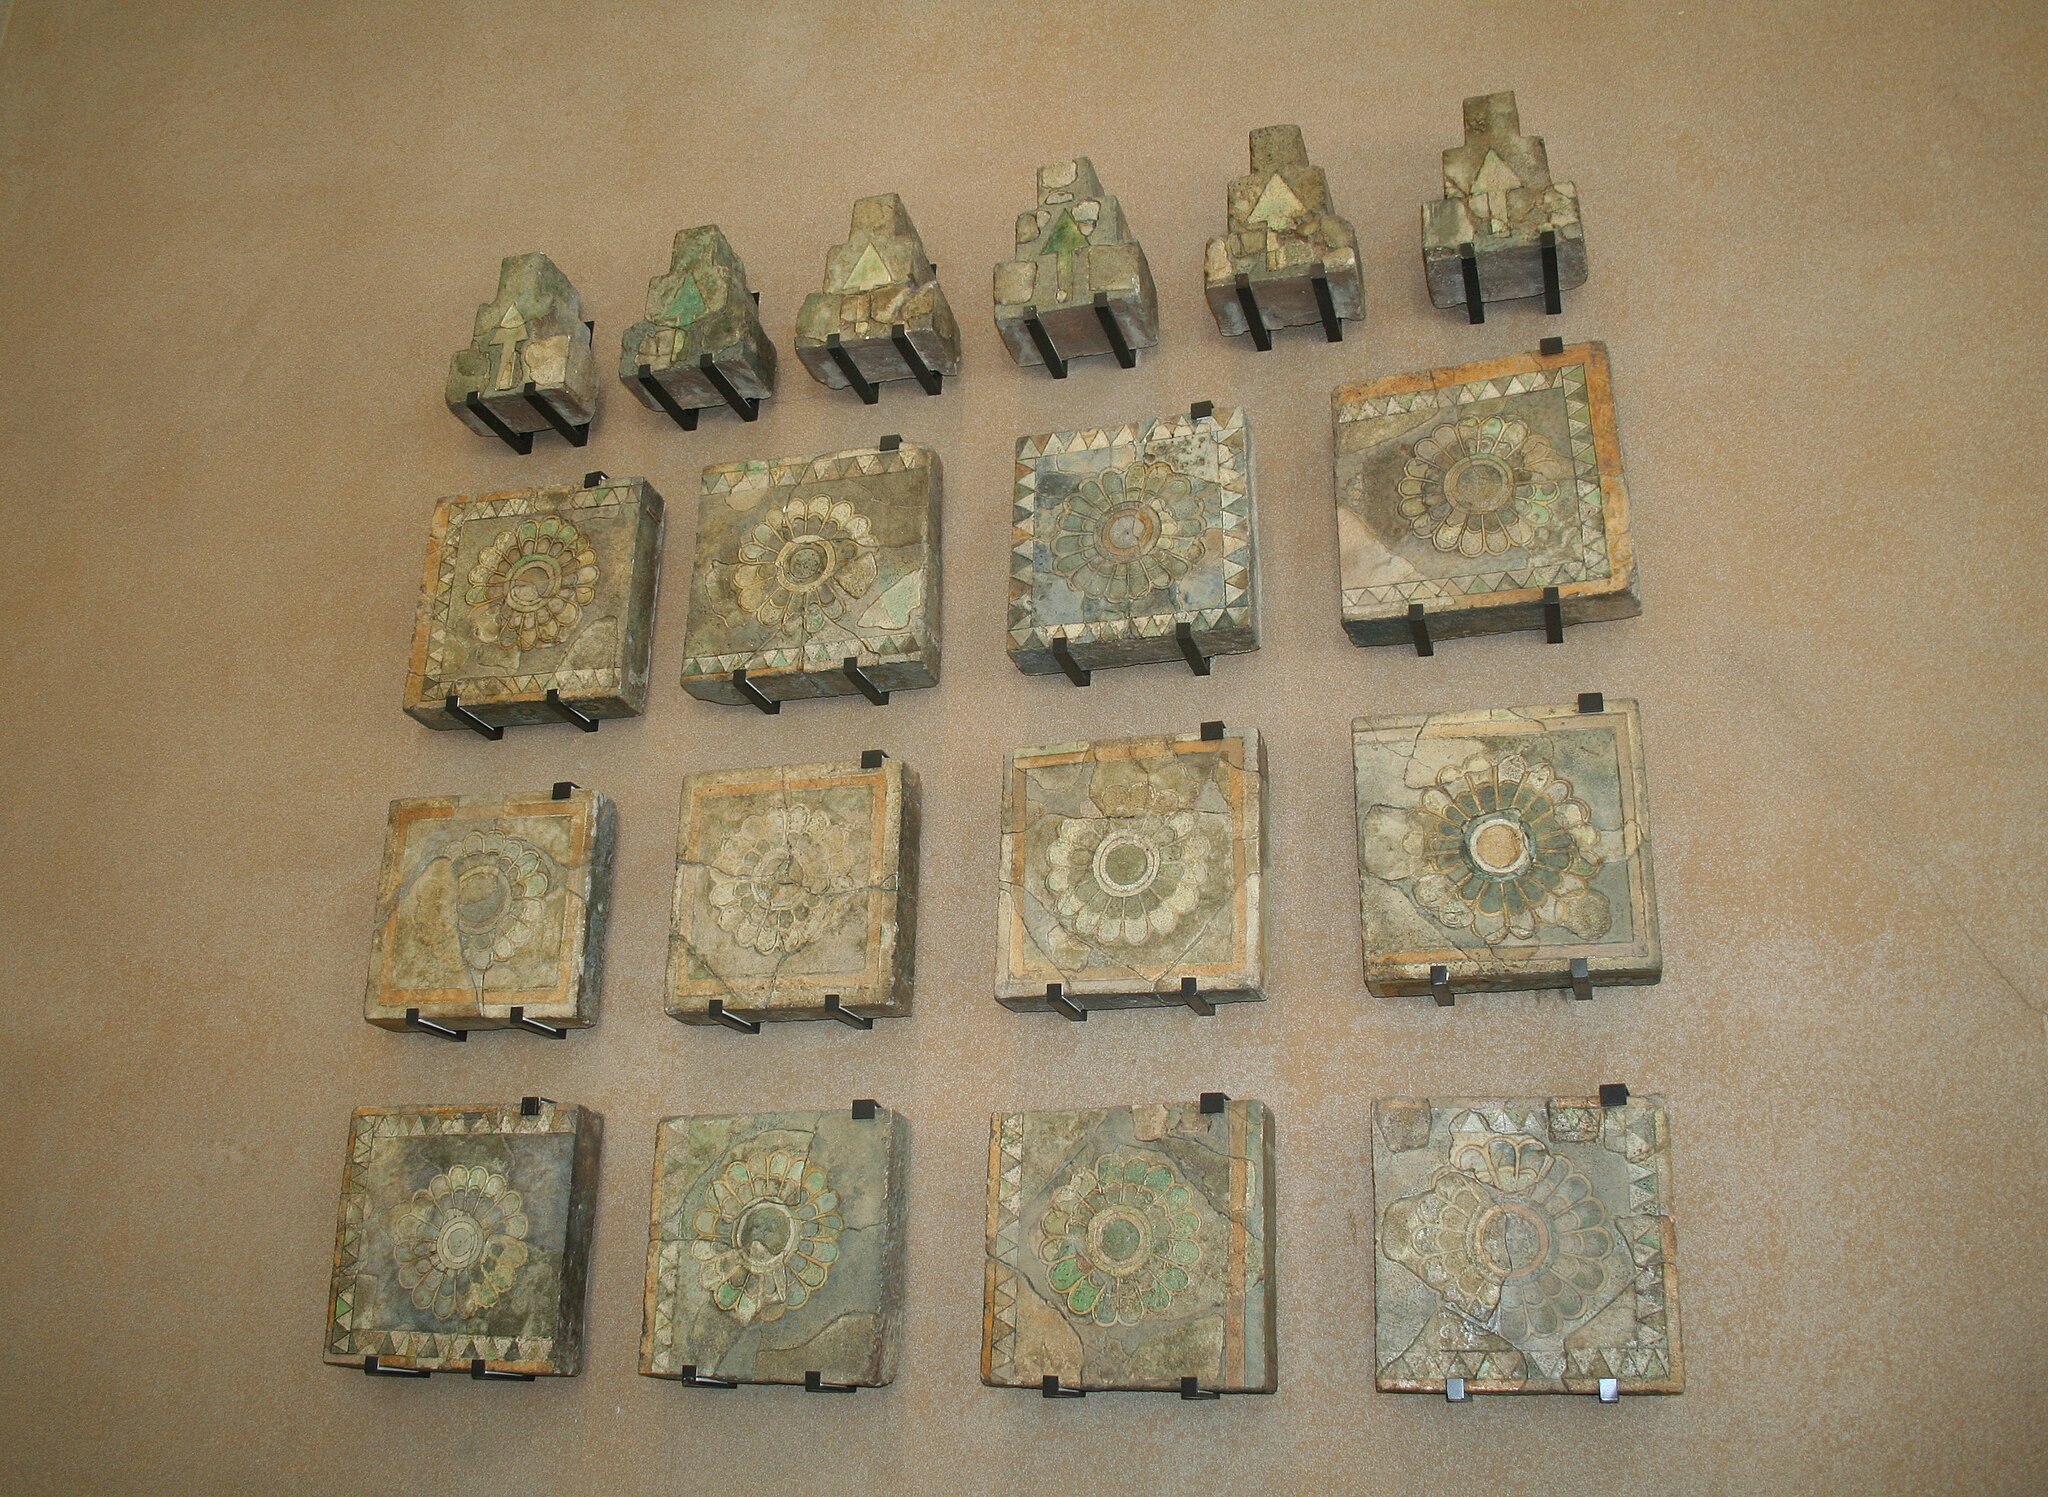
Title: Louvre-Persian-Objects-from-Persepolis-photo-by-Pejman-Akbarzadeh-Persian-Dutch-Network
Description: Ancient Persian Objects at Louvre Museum, Paris, 2006 - Photo by Pejman Akbarzadeh (Persian Dutch Network) آثار هنری تاریخی ایران در موزه لوور ، پاریس، 2006 - عکس از پژمان اکبرزاده - شبکه ایرانیان هلند
Date: 26 June 2006
Categories: Taken with Canon EOS 350D, Ancient Persia, Near Eastern antiquities in the Louvre, Artworks without Wikidata item, Self-published work, PD-self, Photographs by Pejman Akbarzadeh, Achaemenid art from Persepolis